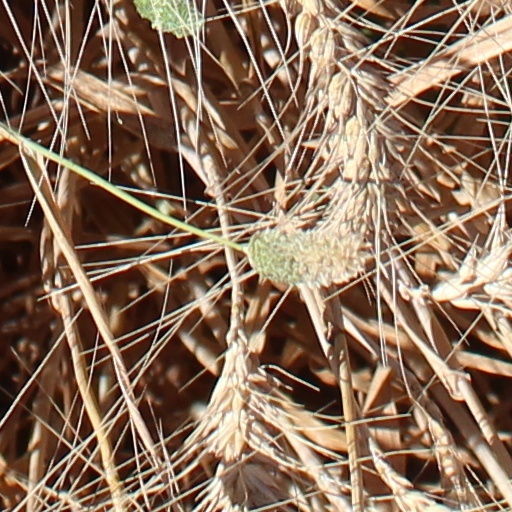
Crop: wheat